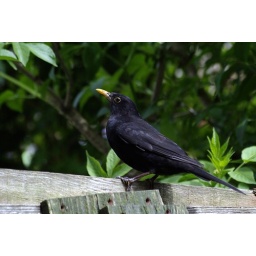
this is a photo of black bird that was looking for food , in garden